Rock Rift, New York

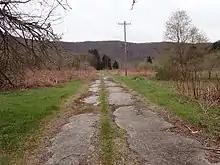
Abandoned road leading to the former hamlet of Rock Rift

Rock Rift was a hamlet in Delaware County, New York, United States. It was located southwest of Walton on the bank of the West Branch Delaware River.